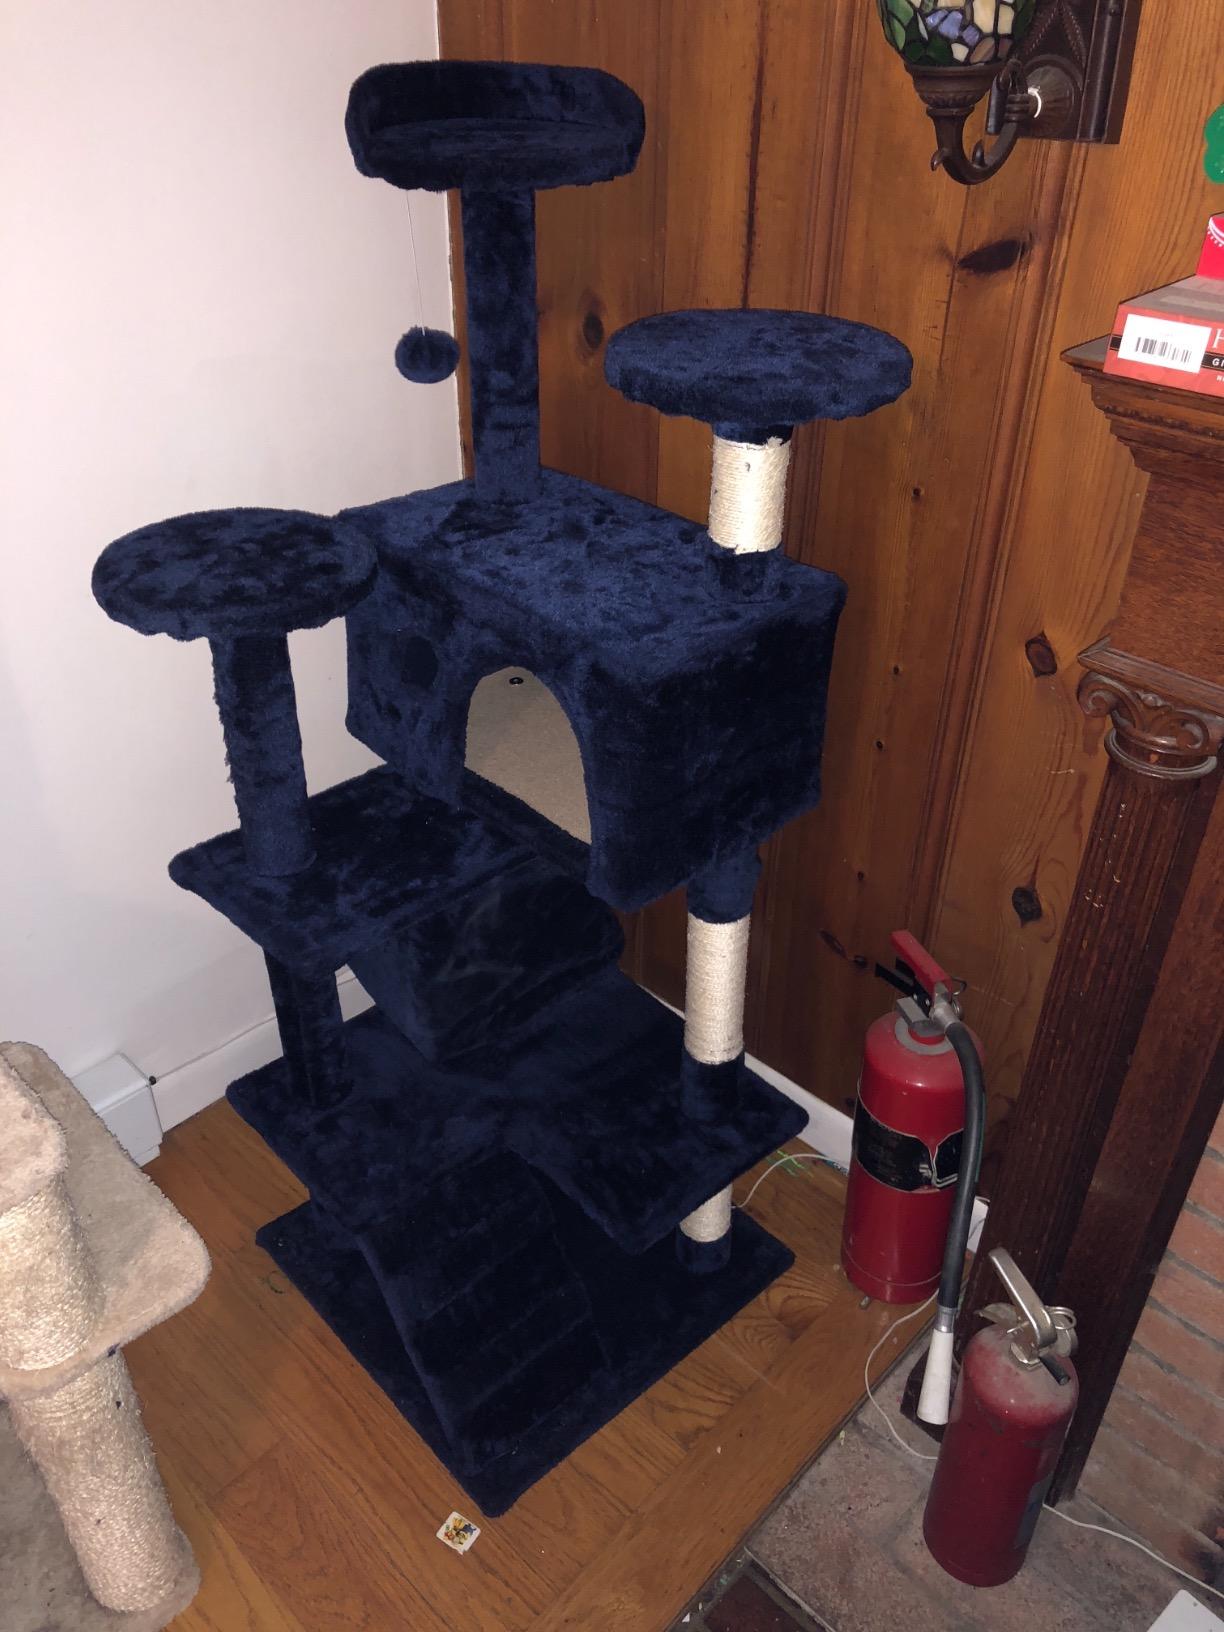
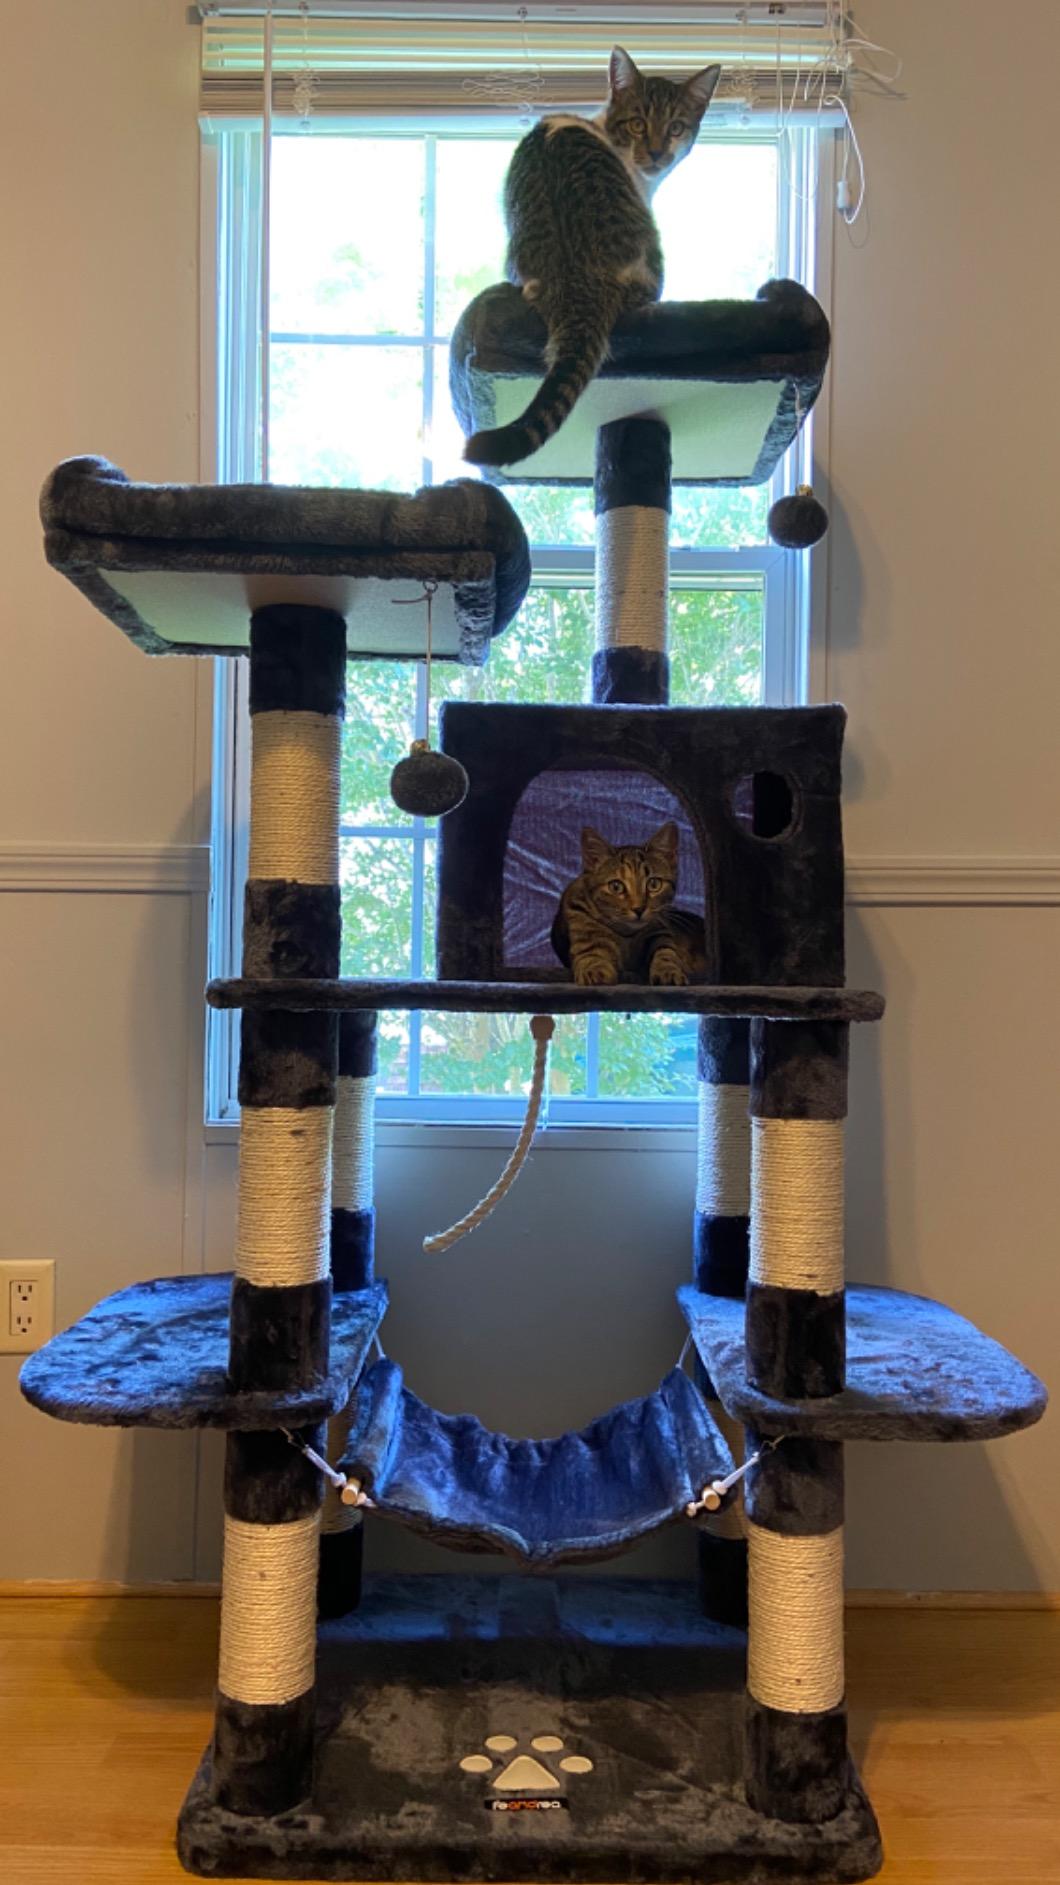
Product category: items_cat tree
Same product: no